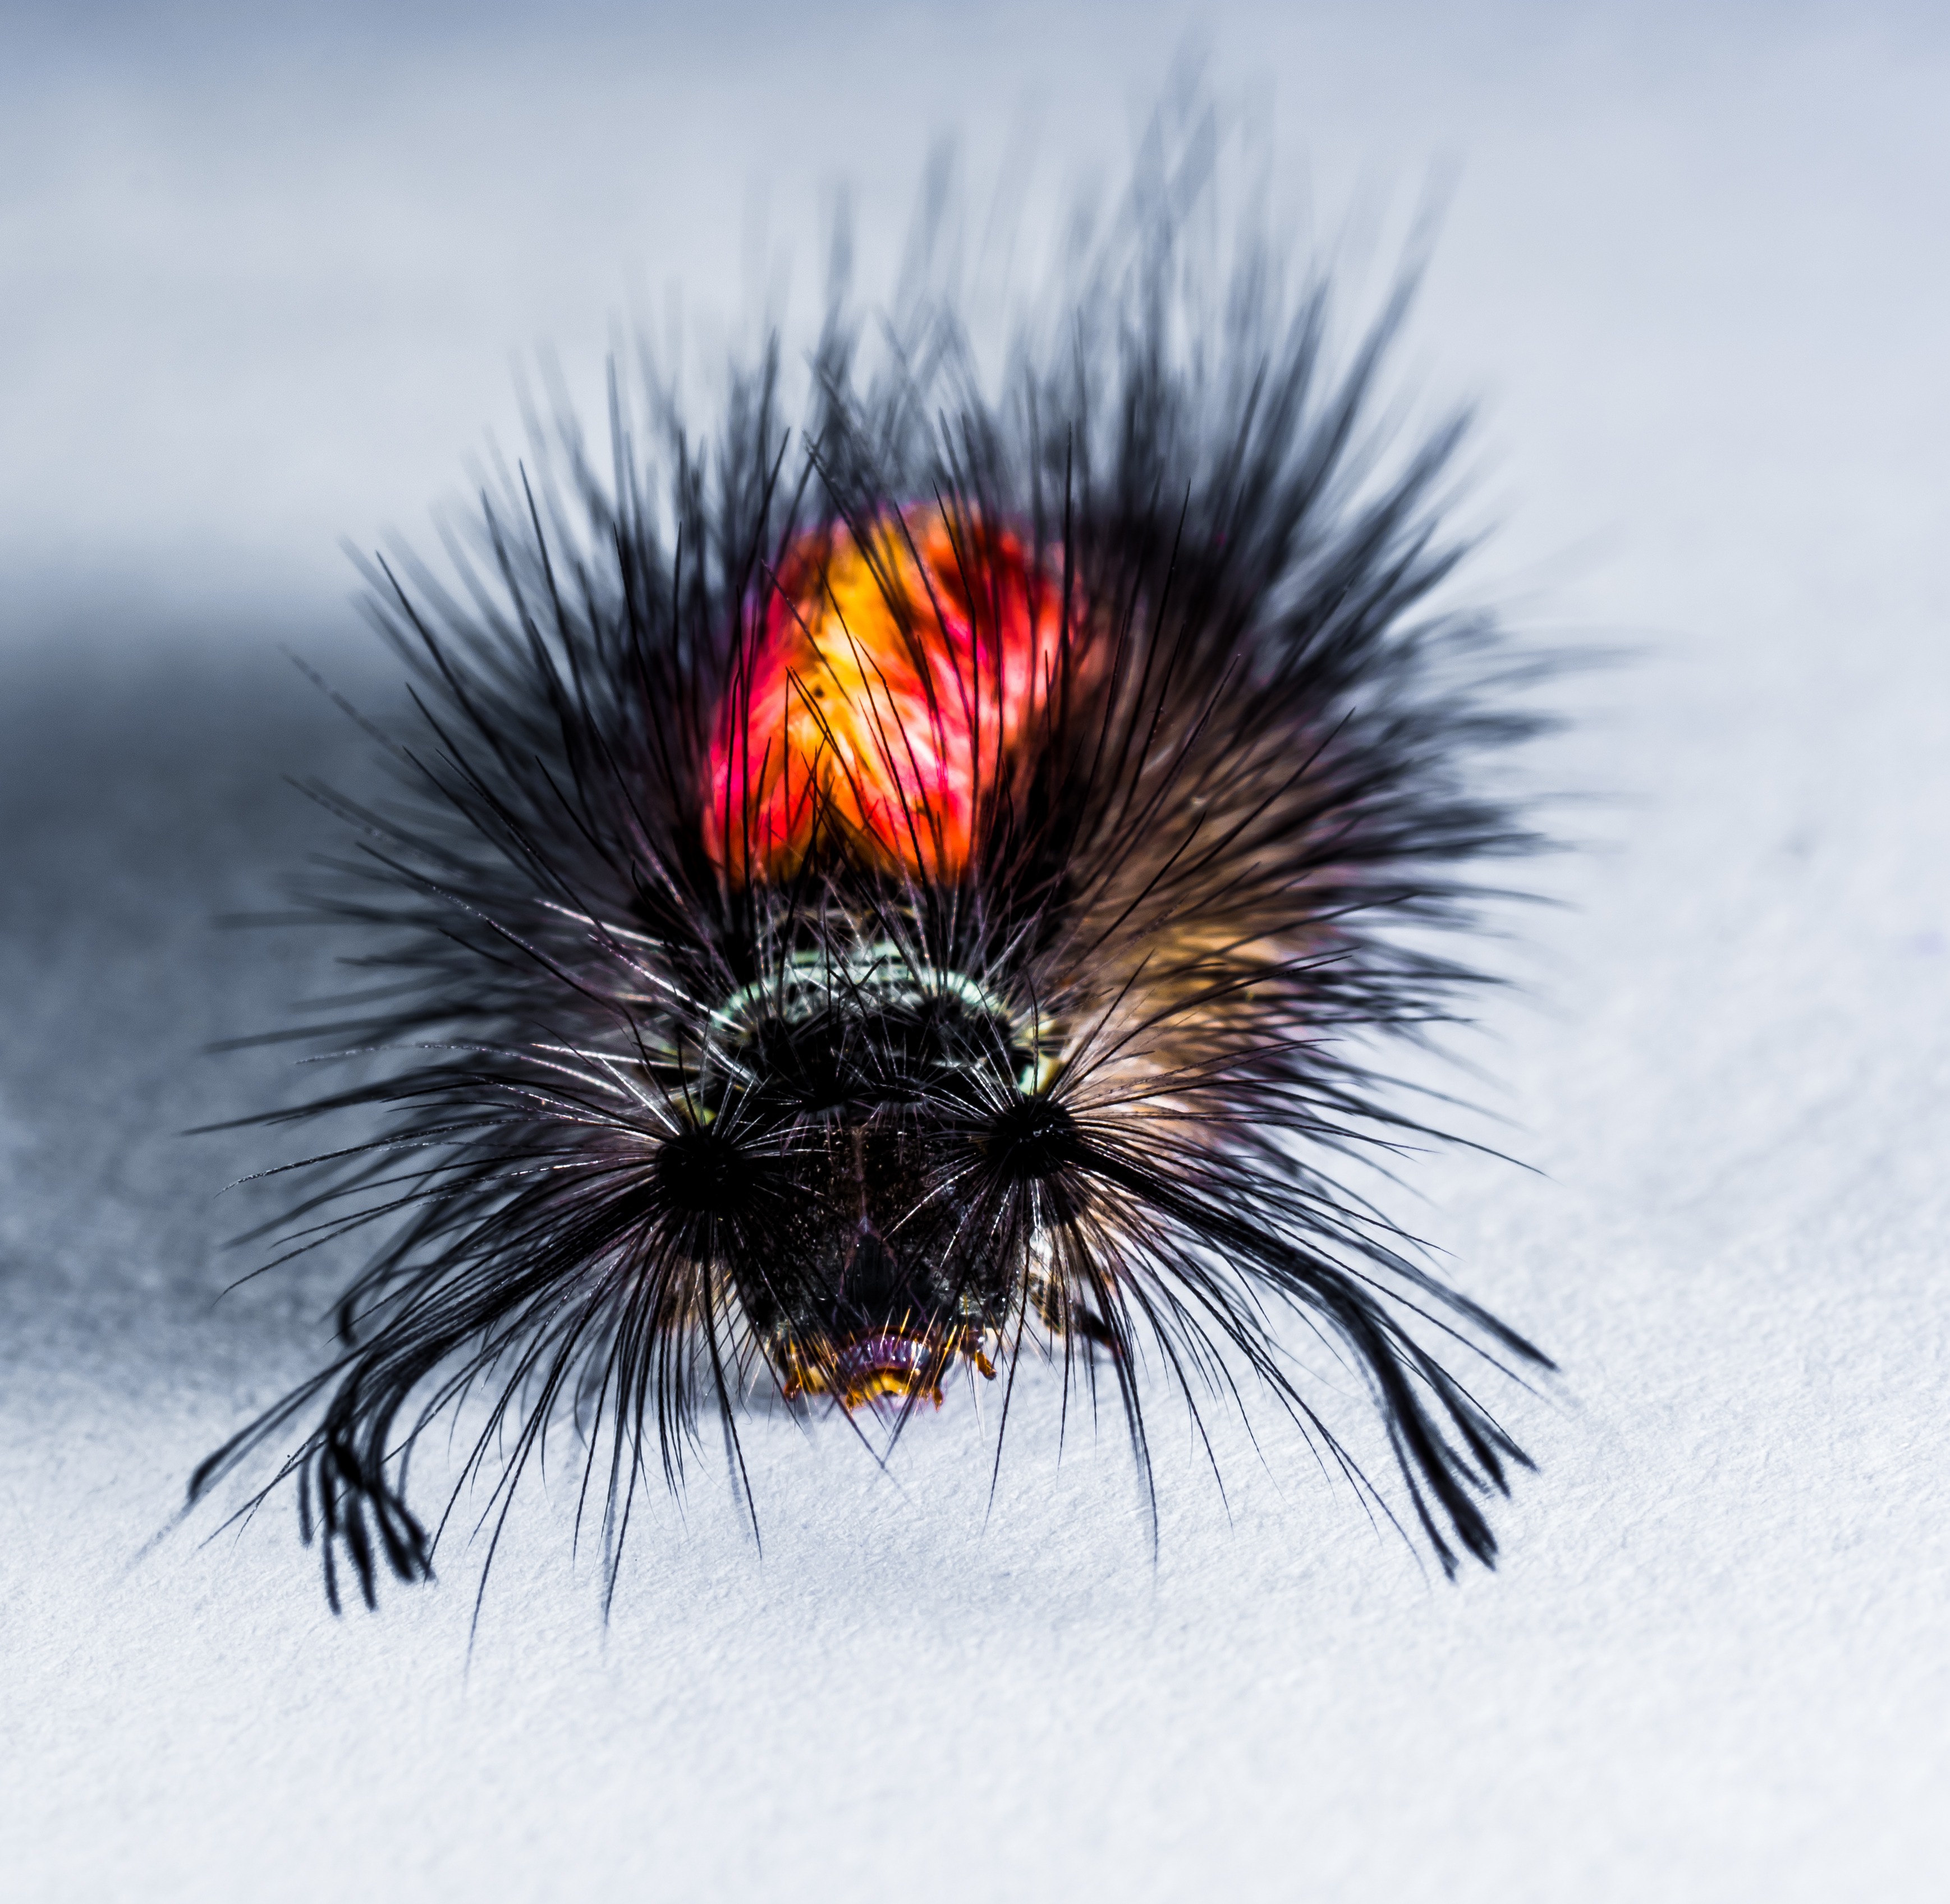
prickly, fly, insect, close, fauna, invertebrate, caterpillar, close up, hairy, sea urchin, larva, macro photography, moths and butterflies